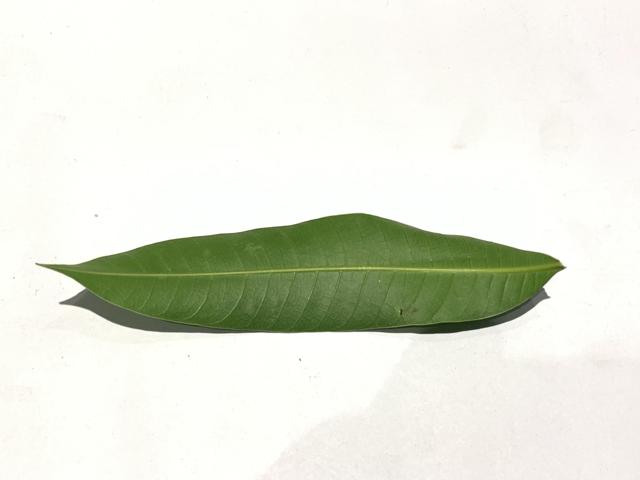
Mango leaf variety: Fazli